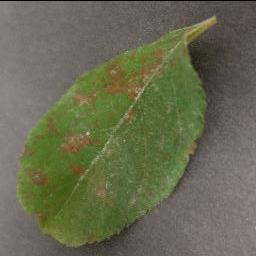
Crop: apple
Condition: cedar_rust